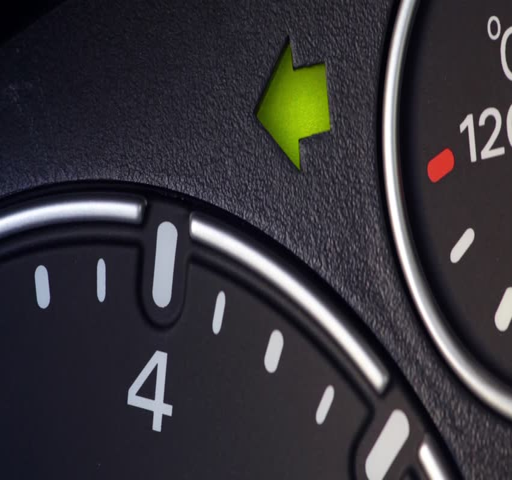
color close up footage of a car 's turn signal blinking on the dashboard